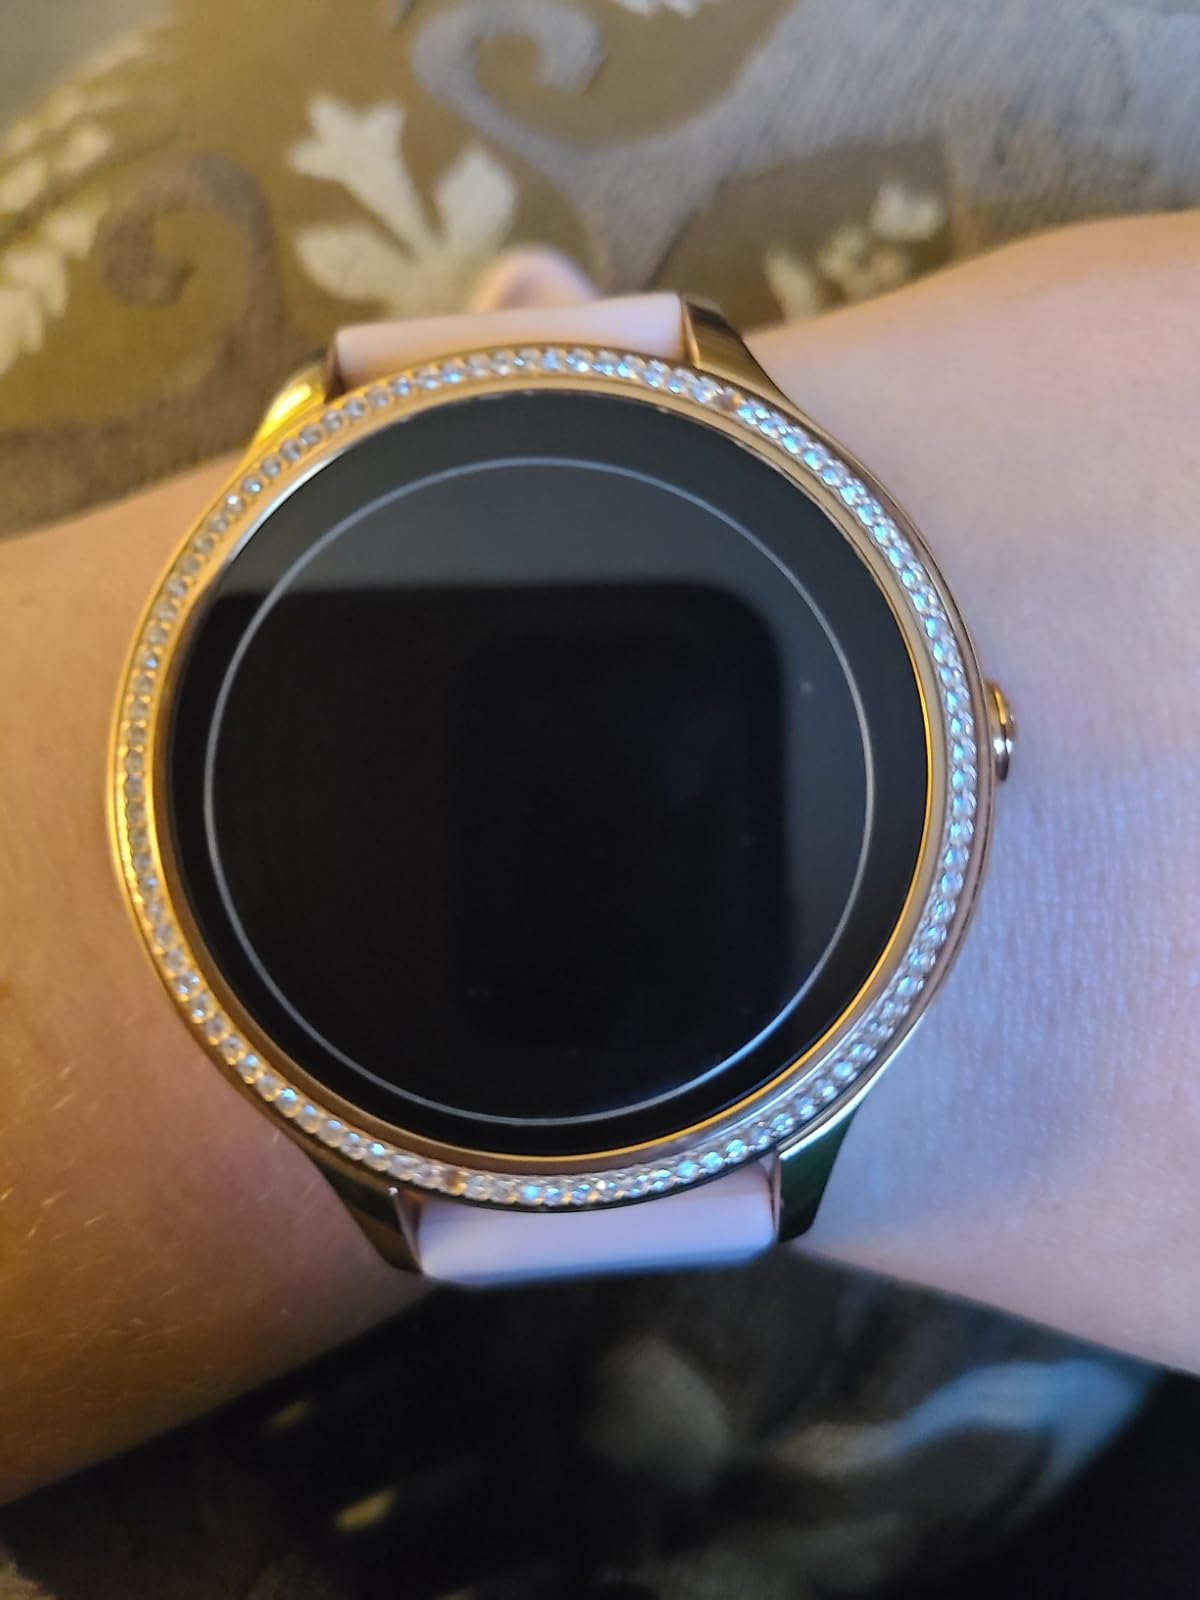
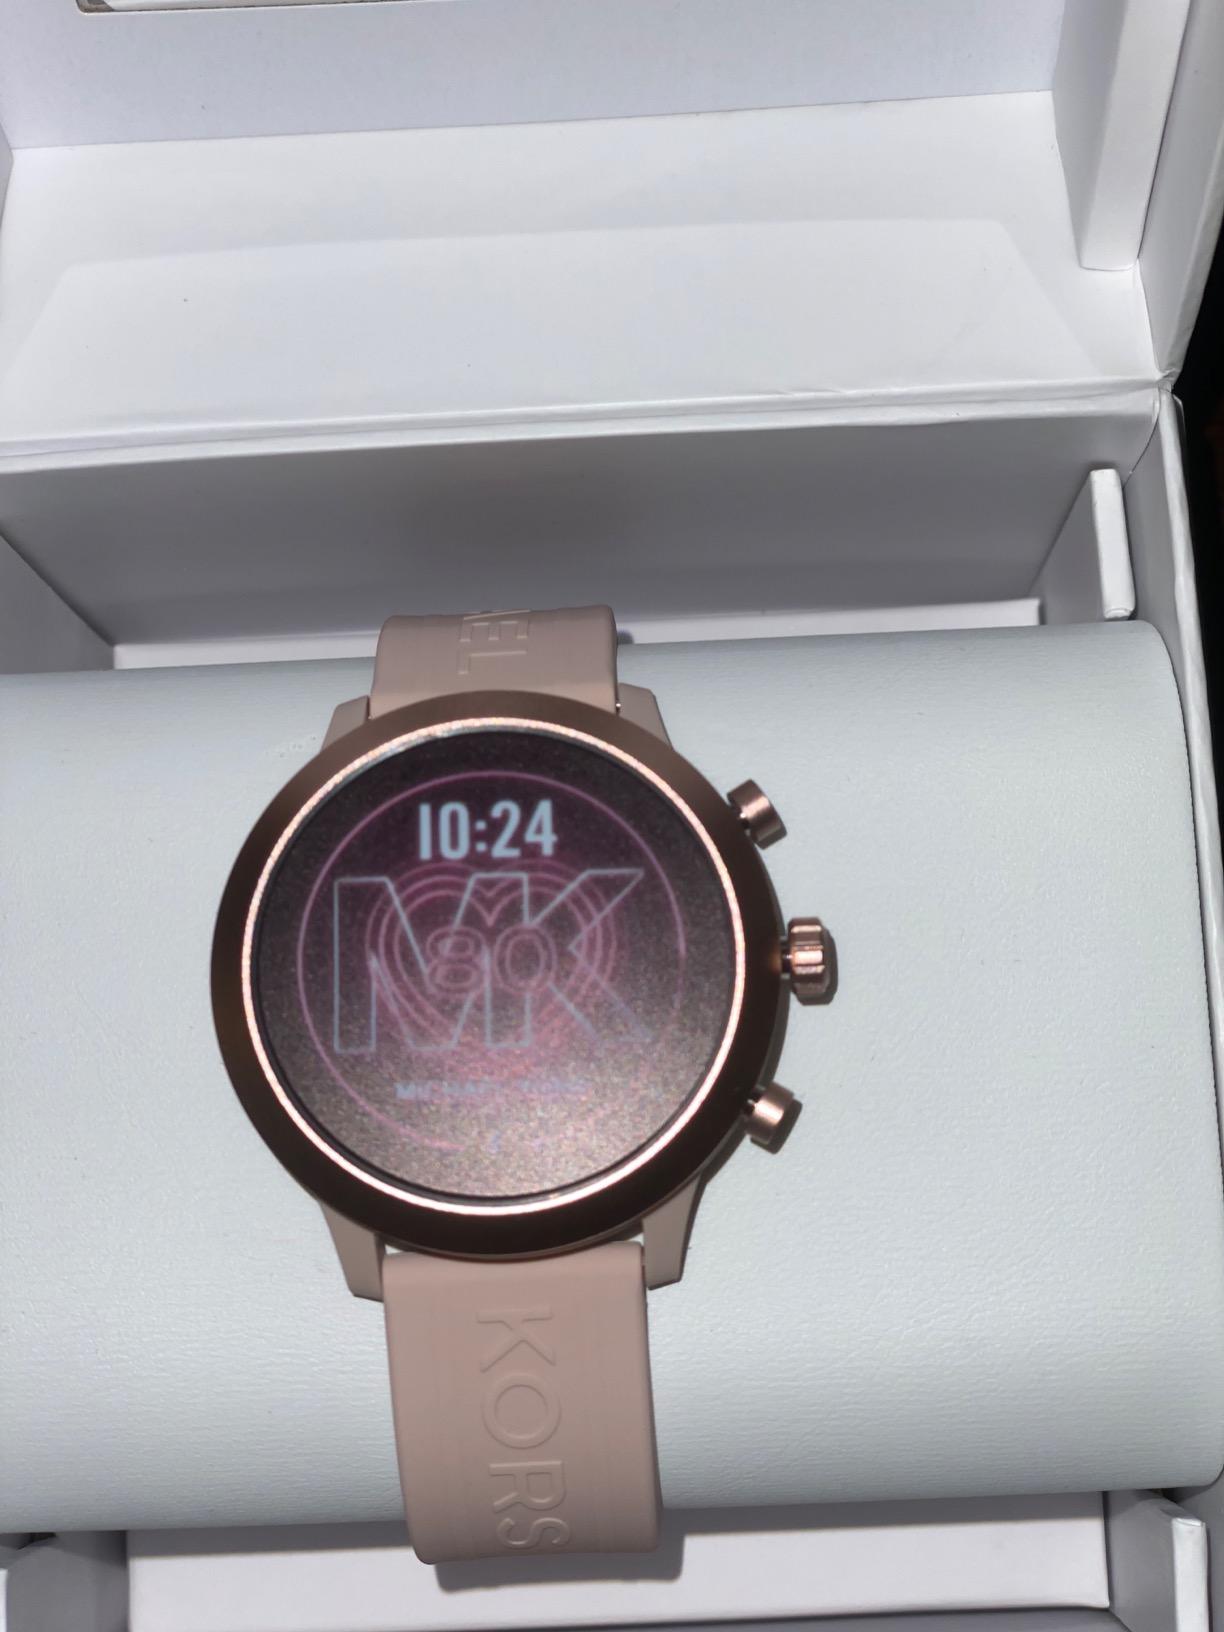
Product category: smartwatch
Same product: no